Norsk Hydro

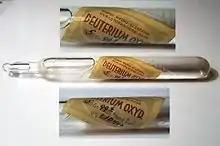
Heavy water sample made by Norsk Hydro

Norsk Hydro ASA (often referred to as just "Hydro") is a Norwegian aluminium and renewable energy company, headquartered in Oslo. It is one of the largest aluminium companies worldwide. It has operations in some 50 countries around the world and is active on all continents. The Norwegian state owns 34.3% of the company through the Ministry of Trade, Industry and Fisheries. A further 6.5% is owned by Folketrygdfond, which administers the Government Pension Fund of Norway. Norsk Hydro employs approximately 35,000 people. Eivind Kallevik has been the CEO since May, 2024, following Hilde Merete Aasheim. Rune Bjerke has been the Chairman since 2024 and Magnus Aakvaag (the grandson of former CEO Torvild Aakvaag) serves as a strategic advisor.